Answer in natural language. How many Televisions are visible in the scene? Choose between the following options: 3, 2, 0, 4 or 1
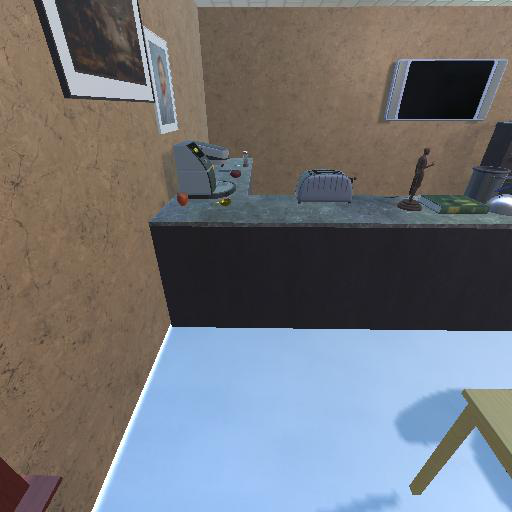
<answer>1</answer>